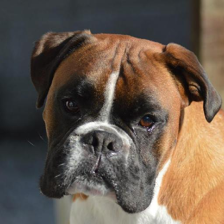
Label: animals